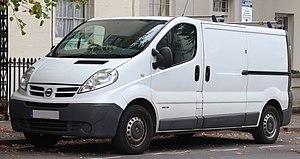
Le Renault Trafic II est un véhicule utilitaire léger présenté par Renault en septembre 2000 mais commercialisé en concessions en Septembre 2001.